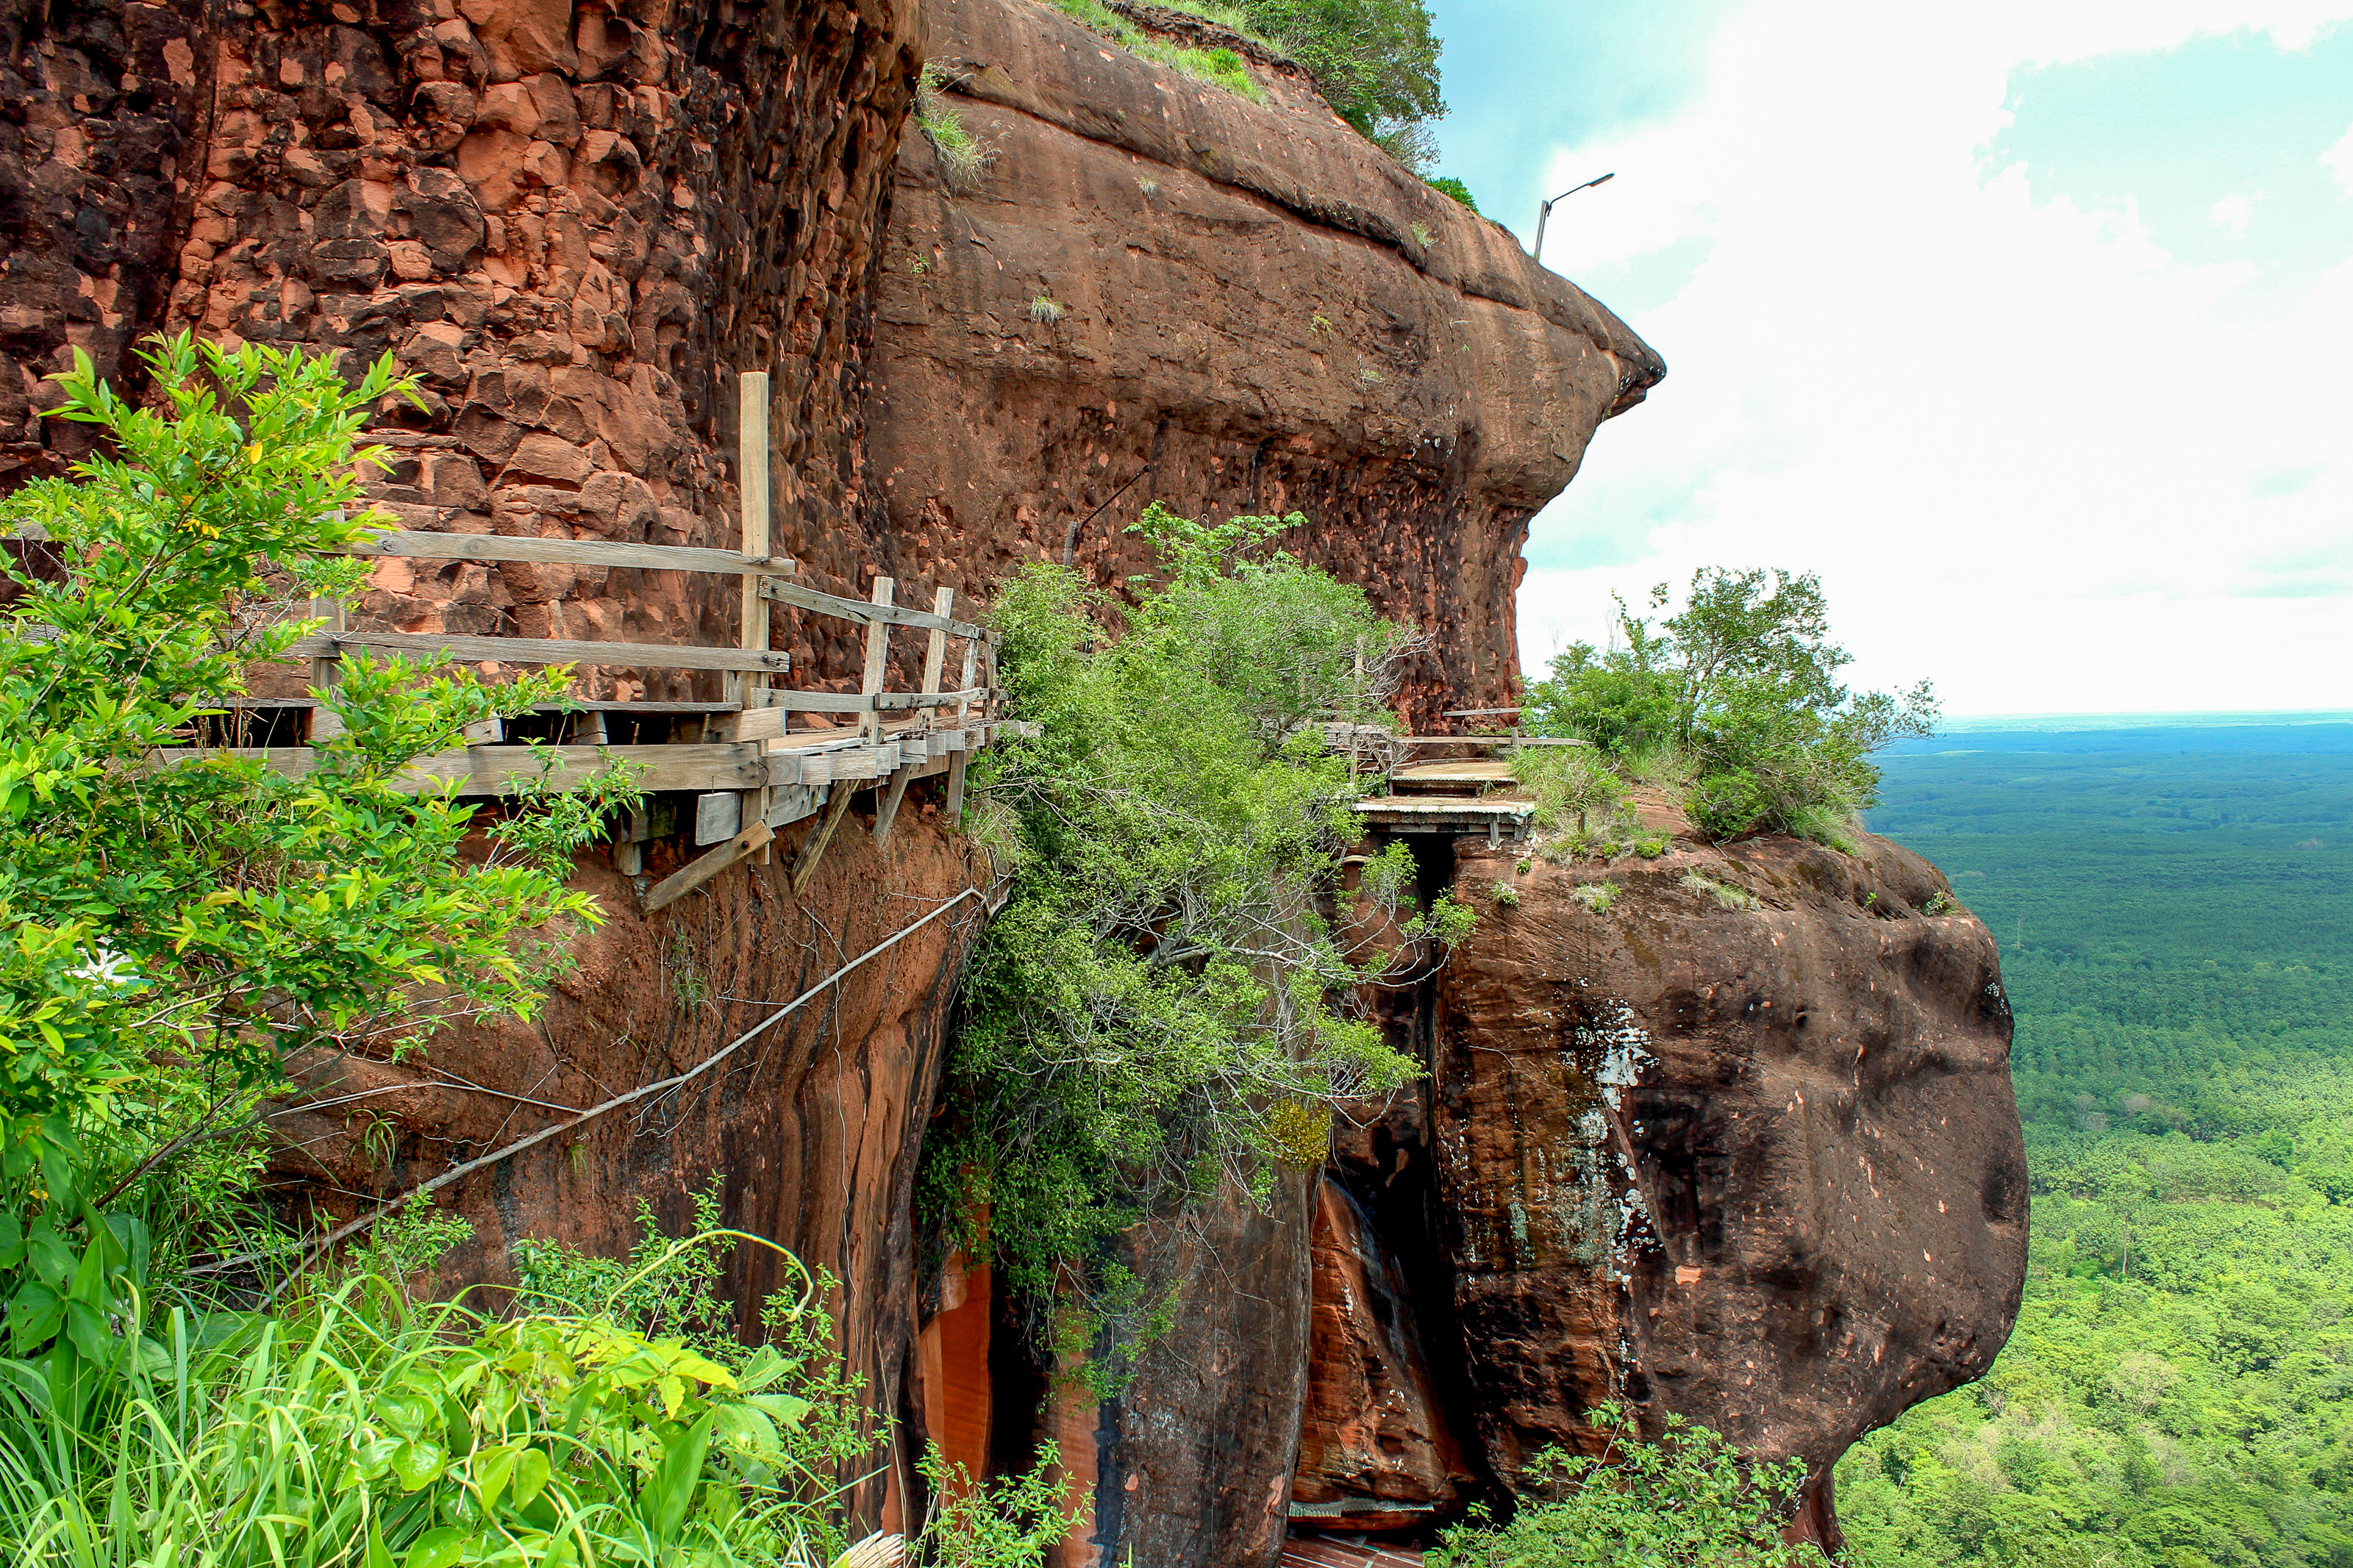
old, outdoors, thai, thailand, tok, landscape, park, religion, phu, temple, tree, travel, buddhism, background, asian, architecture, art, asia, building, bungkan, green, forest, wat, tourism, siam, pray, religious, pagoda, nature, phutok, vegetation, nature reserve, rock, grass, escarpment, plant, outcrop, ruins, archaeological site